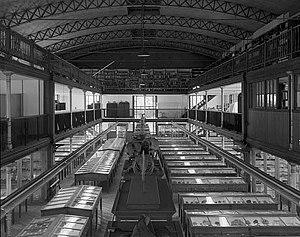
Le Wagner Free Institute of Science est un musée d'histoire naturelle situé dans la ville de Philadelphie, en Pennsylvanie. Fondée en 1855, l'institution tire son nom du philanthrope William Wagner, qui désirait offrir des cours gratuits à tous ceux qui cherchaient à apprendre des choses sur le monde vivant.